George E. Bemi

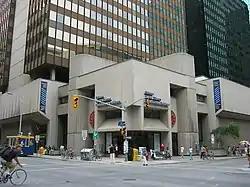
The library in modern day

In 1959, Bemi & Associates hired Tim Murray and from 1960-2 the firm became Bemi, Murray & Associates. In 1960, the firm completed its first major recognized work, St. Basil’s Roman Catholic Church. The intimate, circular design fit seating for 700 people within 70 feet of the altar. Due to the close nature of the church, an acoustical study was done to limit echoing. As a result of the study’s recommendations, the unique form of the church emerged. The design consisted of undulating walls topped by a thin-shelled concrete dome, sunken so that its centre point lay below grade. The most innovative aspect of the design was that the priest faced the congregation, six years before this was approved by the Second Vatican Council.